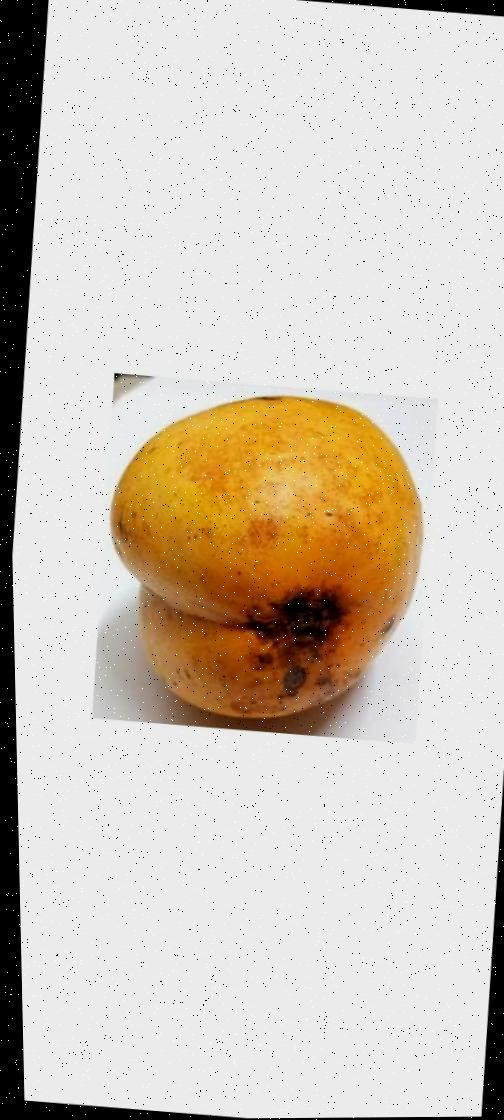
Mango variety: Bari-11